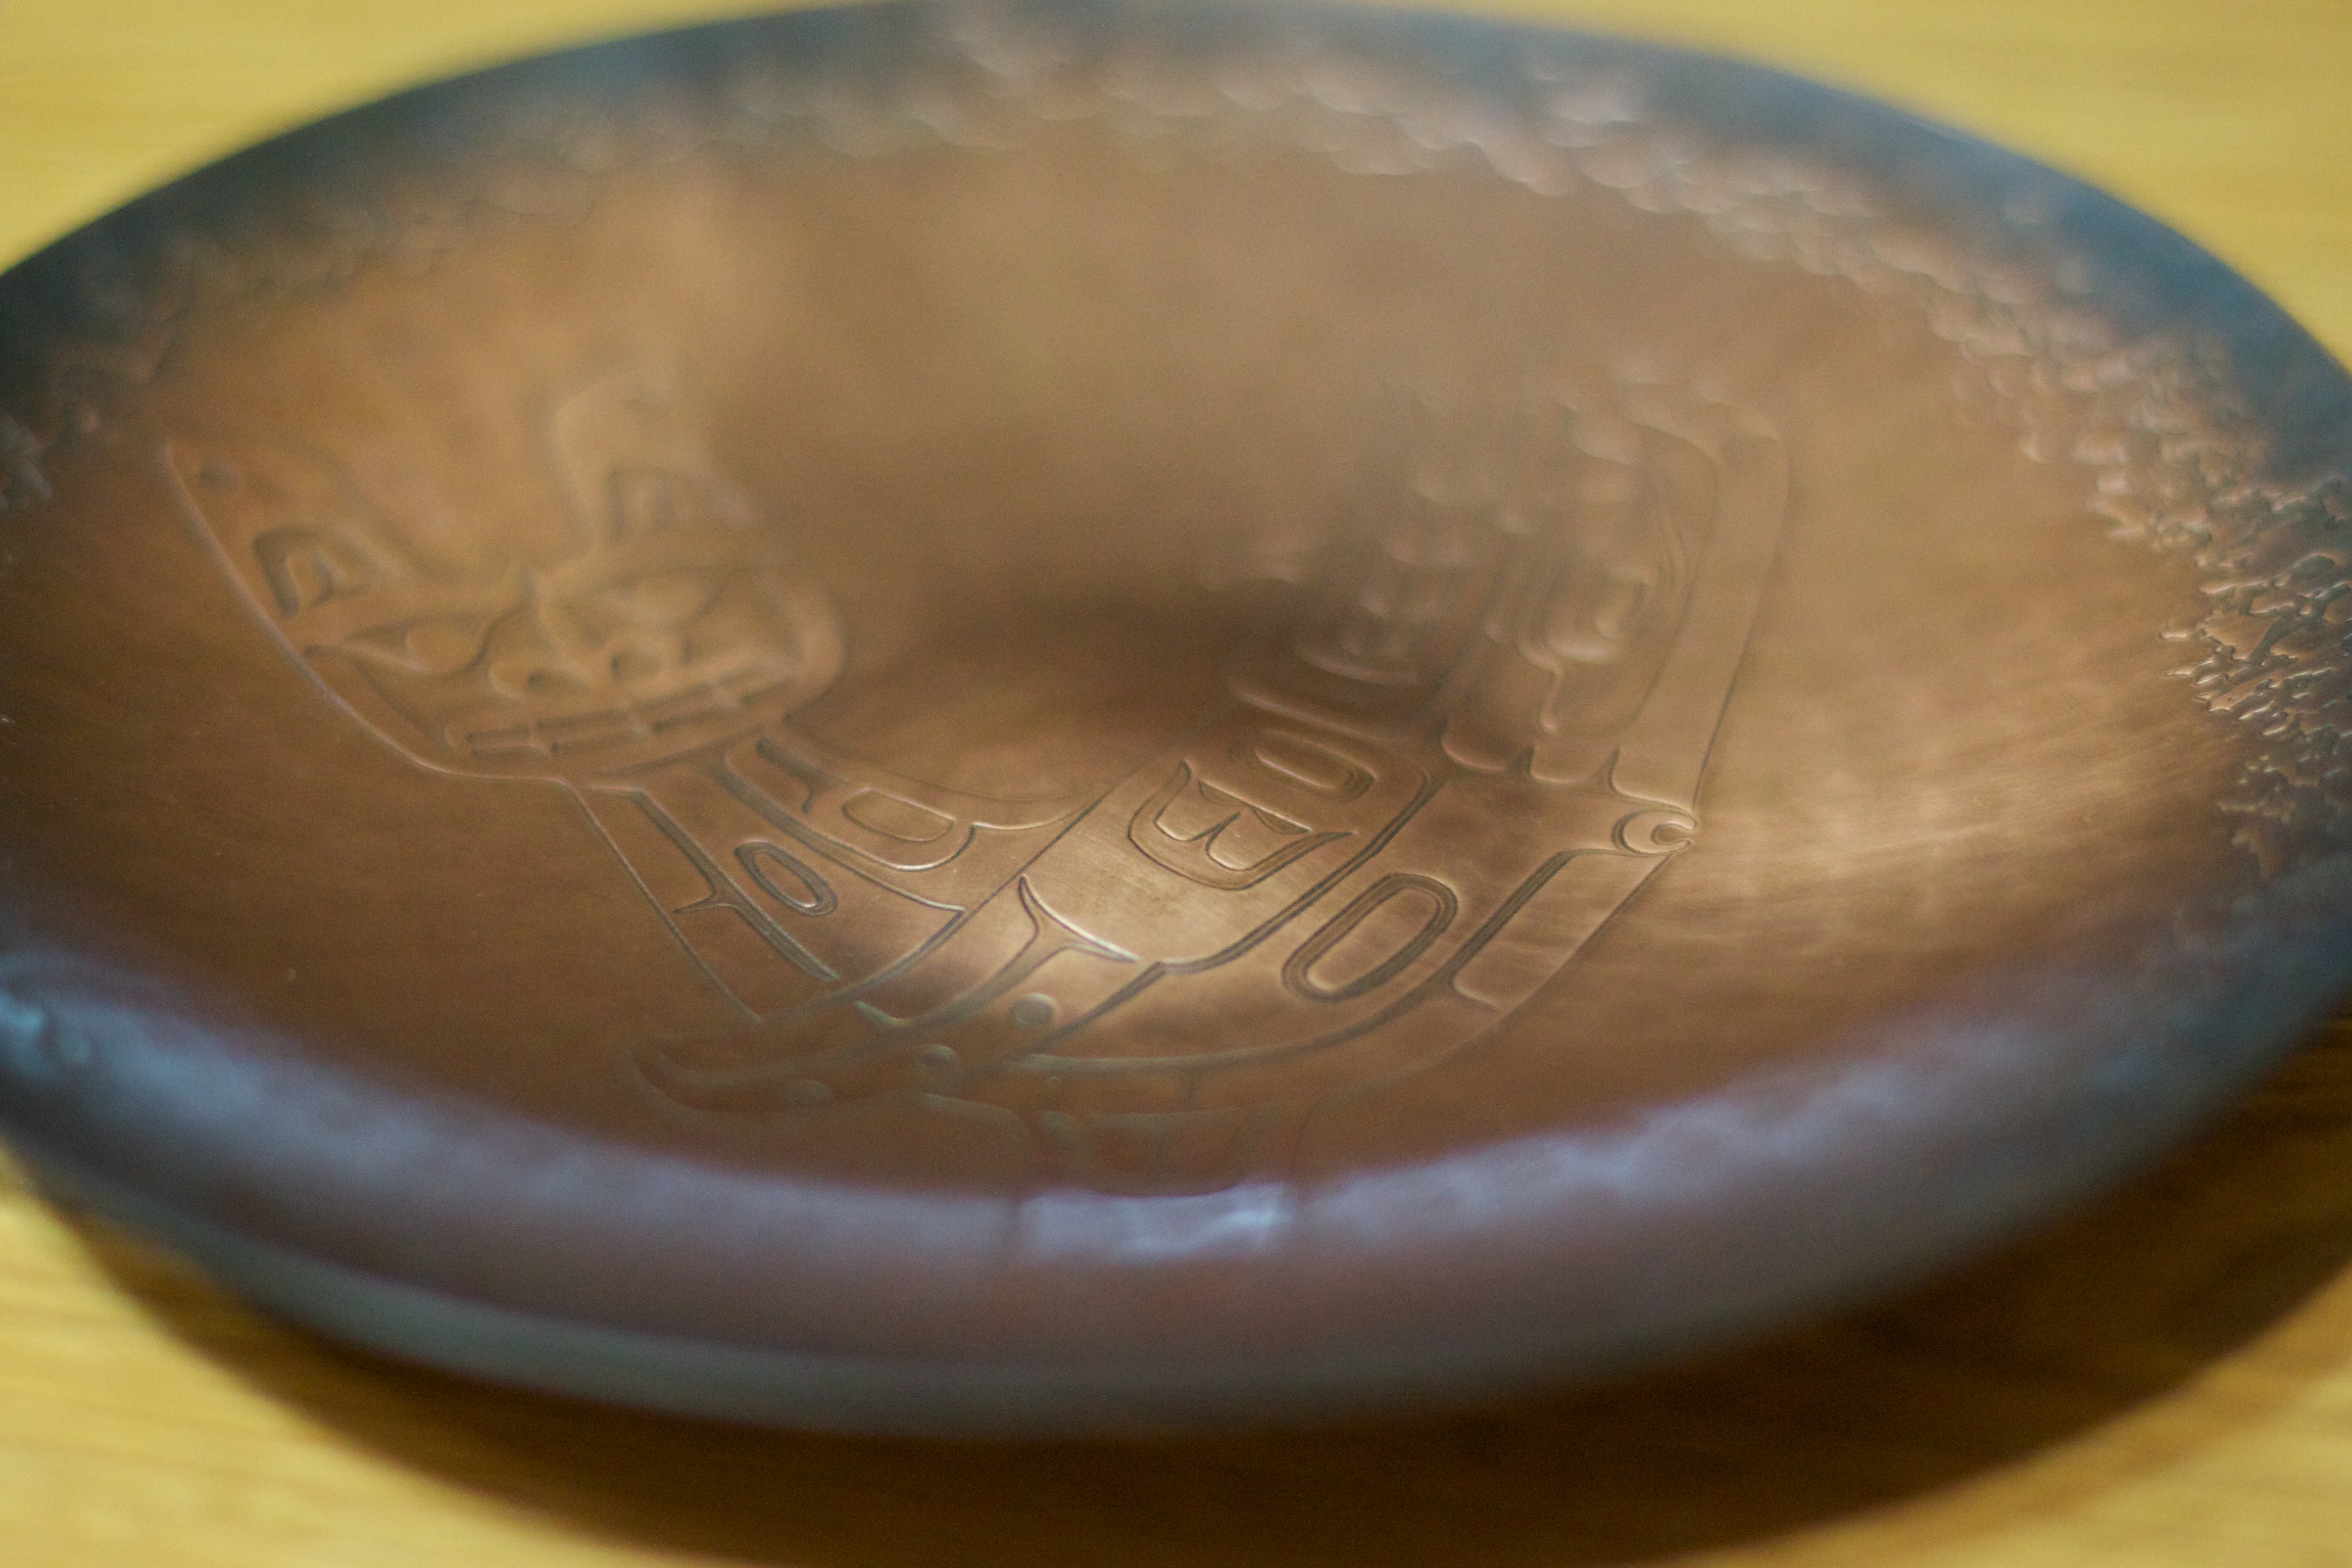
ceramic, pottery, material, musical instrument, art, shape, dishware, hand drum